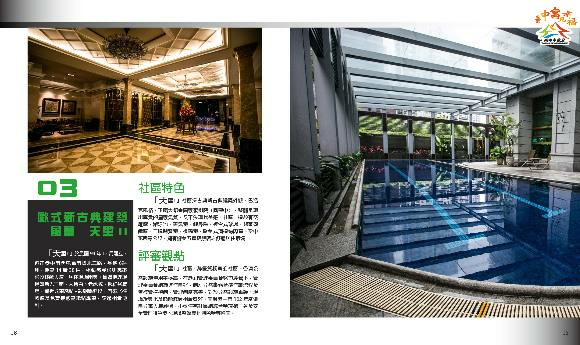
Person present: No